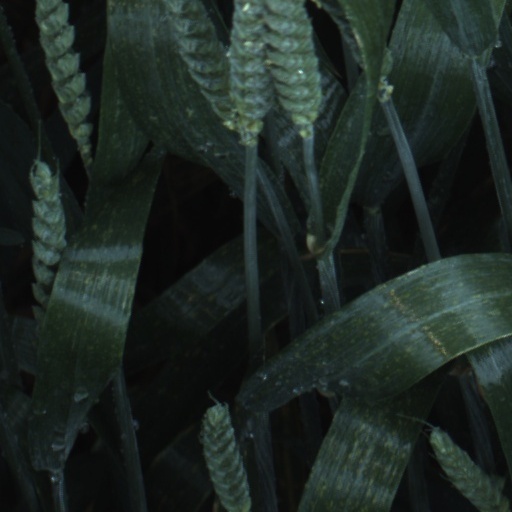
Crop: wheat